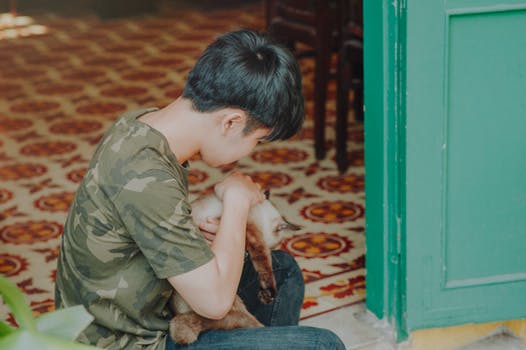
Label: No Watermark